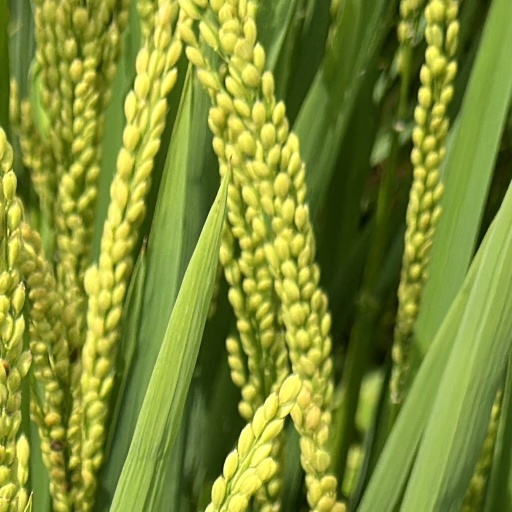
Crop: rice